Cavaliers–Warriors rivalry

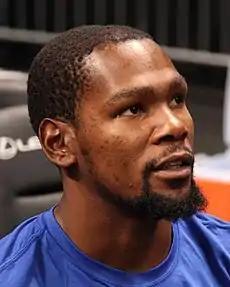
The Warriors continued their dominance with the signing of Kevin Durant (pictured) for the 2016–17 season.

With the series shifting back to Oracle Arena for the championship decider, the Warriors and the Cavaliers were neck-and-neck for most of Game 7. With a little over a minute and fifty seconds left in the 4th quarter, and with the score tied 89–89, LeBron James made a memorable chase-down block on Andre Iguodala to save a go-ahead basket. Soon after, Kyrie Irving hit a 3-pointer over Stephen Curry to give Cleveland the lead, and Kevin Love locking down Curry. In the end, they held on to win the game 93–89. This was Cleveland's first franchise title and made them first team in NBA Finals history to come back from a 1–3 deficit. LeBron James became only the third player in NBA history to have a triple double in a Finals Game 7 and was unanimously voted Finals MVP after leading in all five categories of points, rebounds, assists, steals, and blocks.